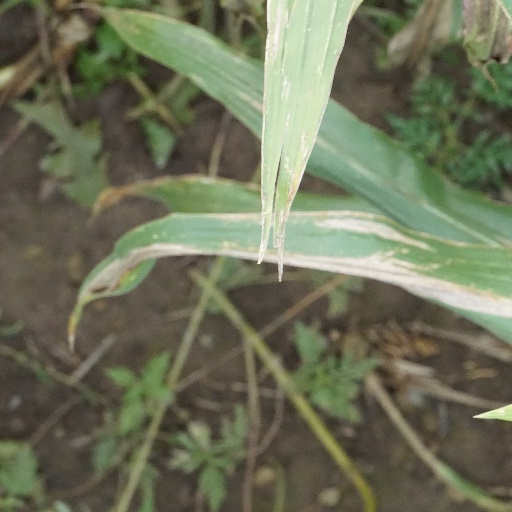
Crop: maize; corn